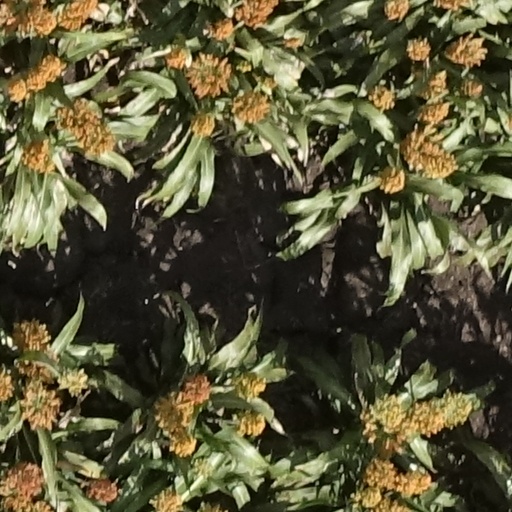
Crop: sorghum